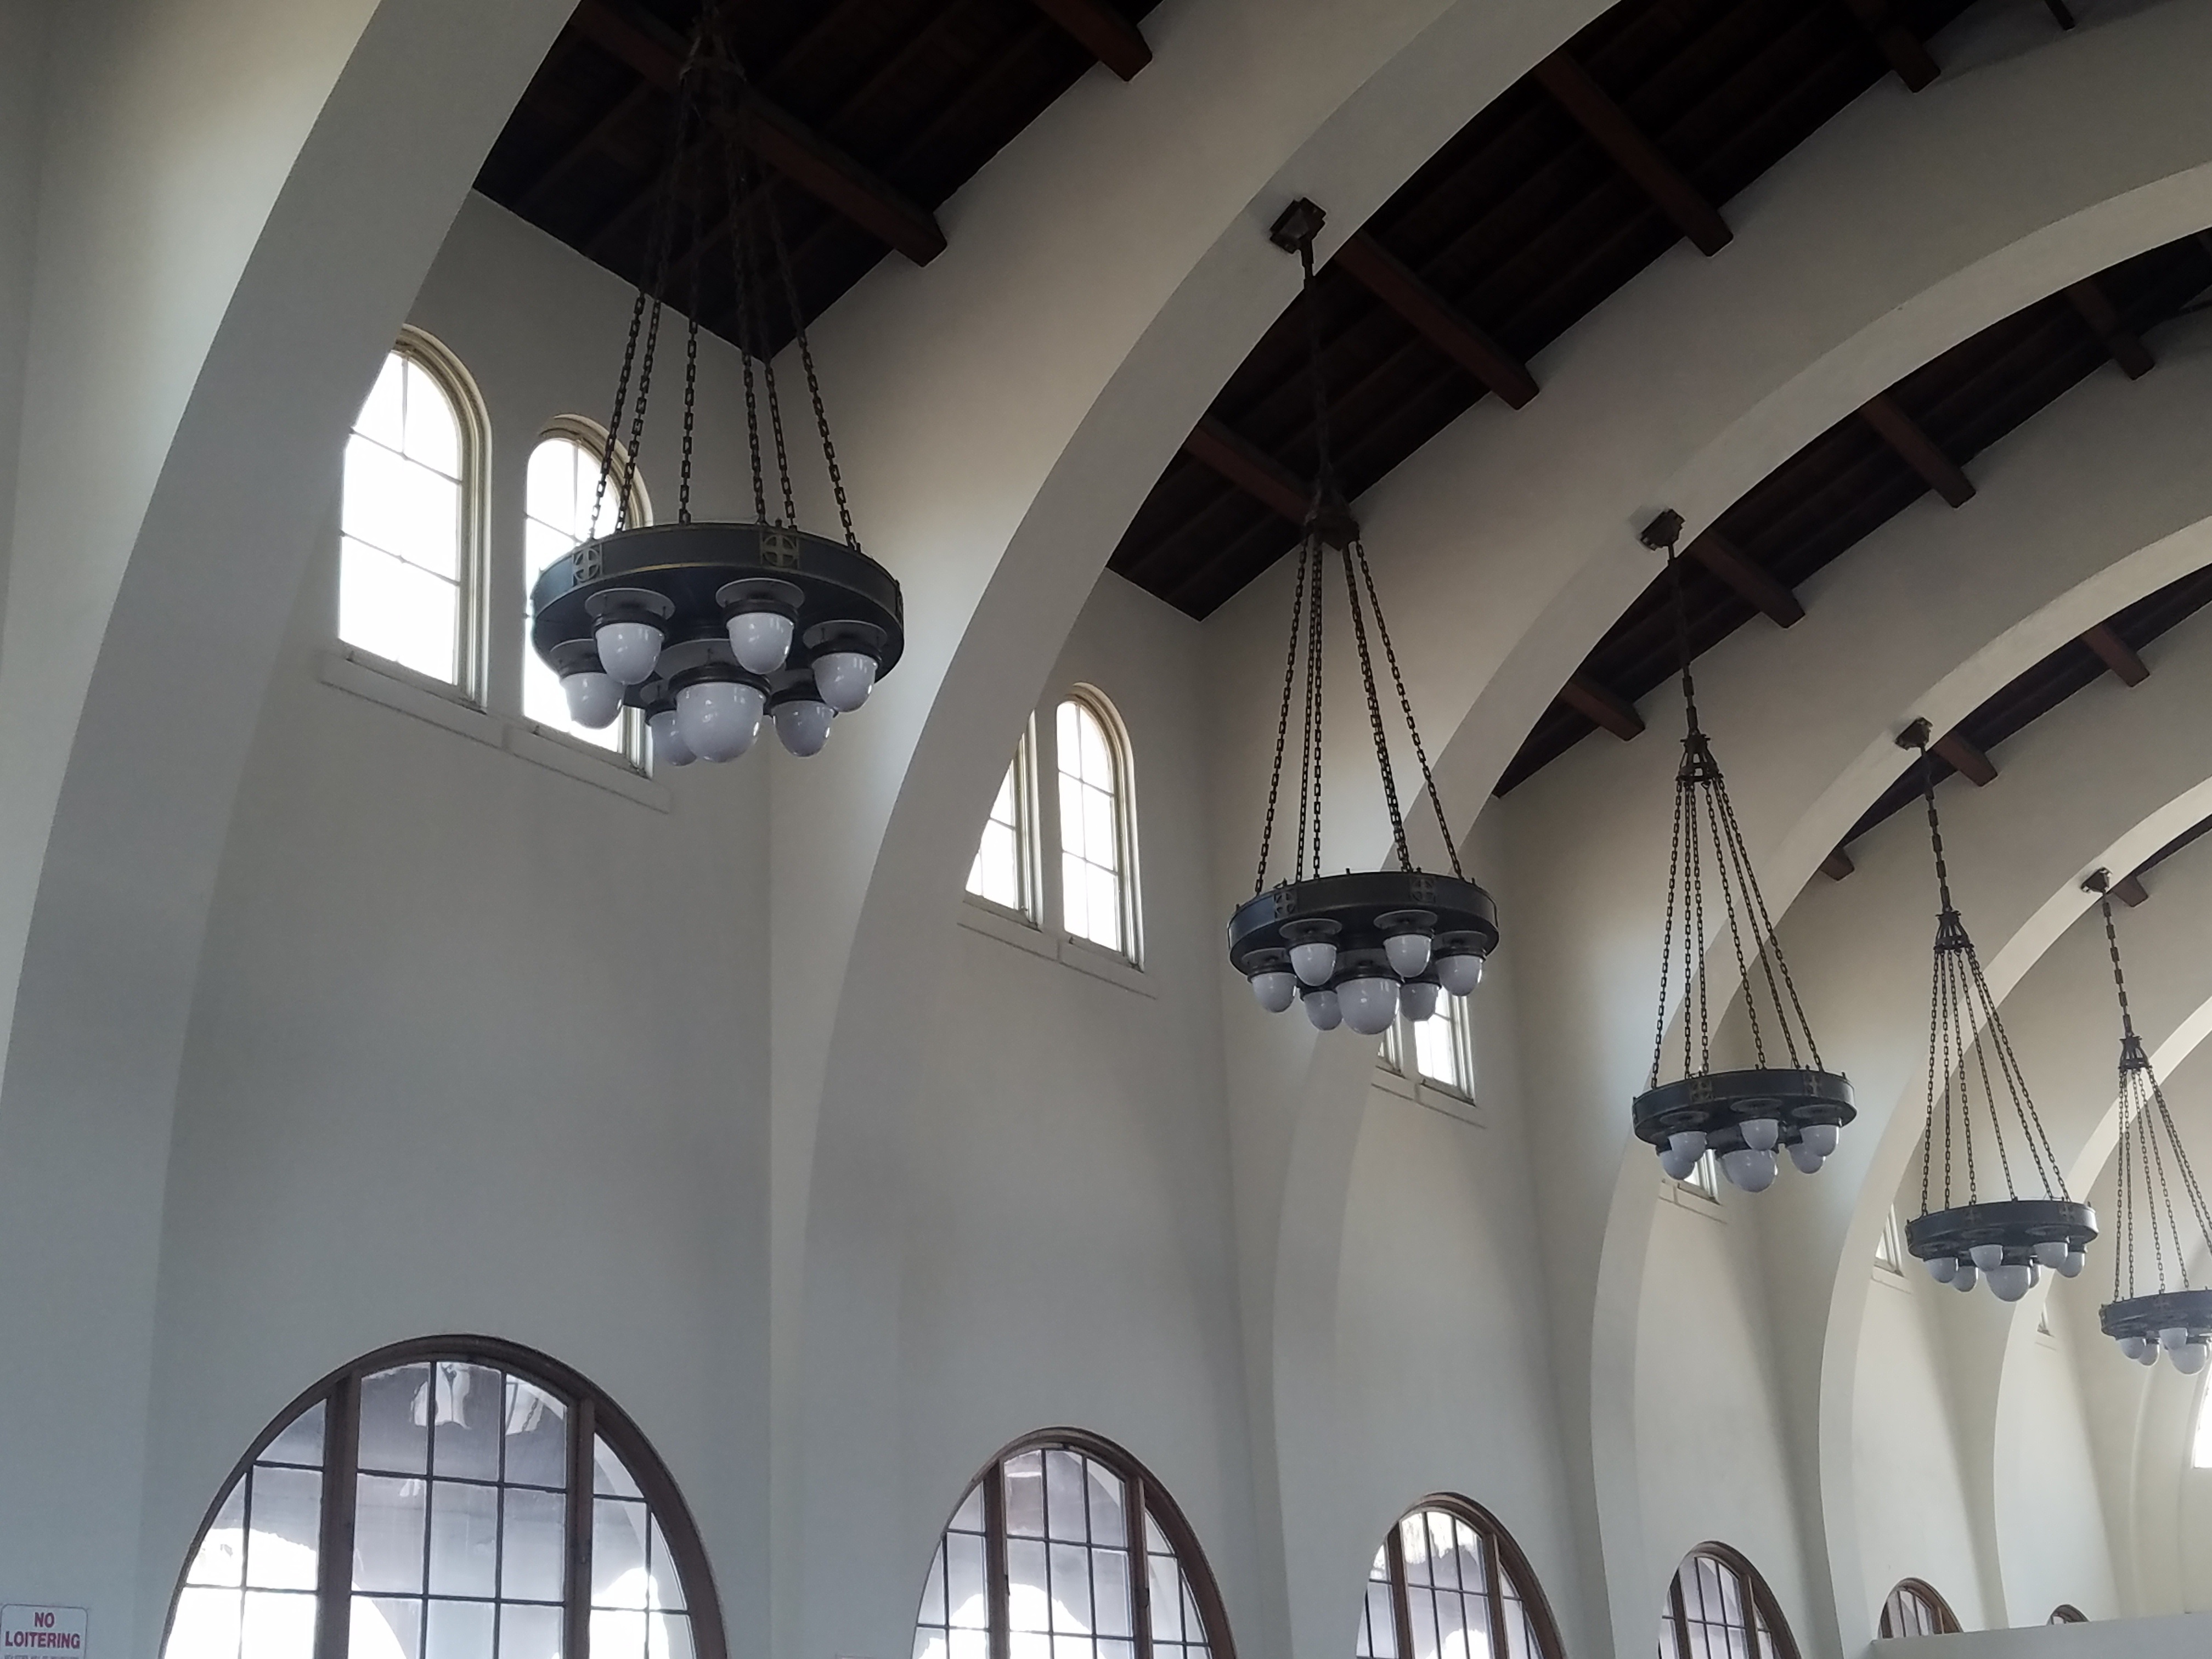
light, architecture, structure, railway, house, window, building, train, downtown, arch, ceiling, hall, station, train station, facade, lighting, place of worship, interior design, design, tourist attraction, san diego, daylighting